Haworthiopsis glauca

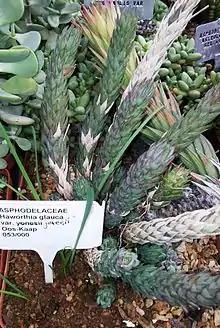
The thin-stemmed "jonesiae" variety

"H. glauca" typically has pointed, light blue succulent leaves (""glauca"" = "blue"), which are packed densely along its stems. The stems branch from the base, and the plant can form clumps.